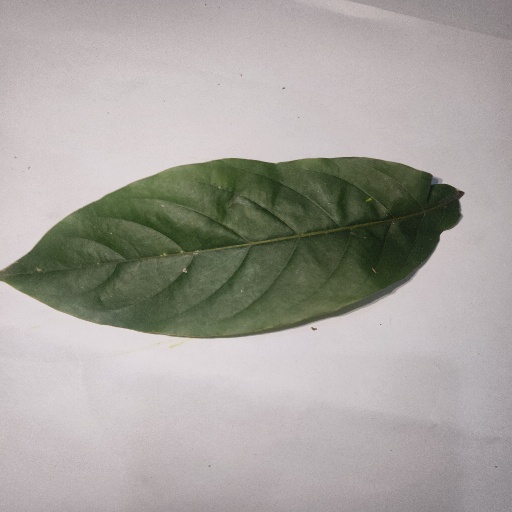
Species: HariTaki
Leaf condition: Healthy Leaf